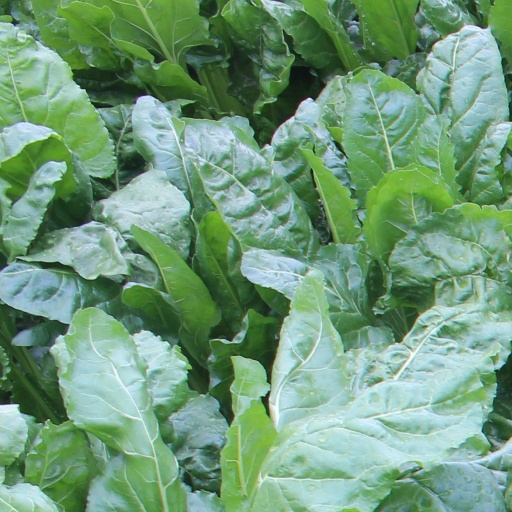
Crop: sugar beet